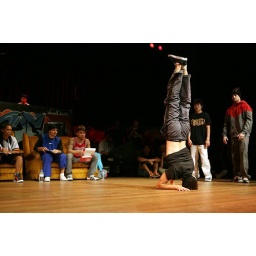
Platform Hip Hop Festival. Photo by Prudence Upton. Please note: Bay 20 now has a black masonite floor covering